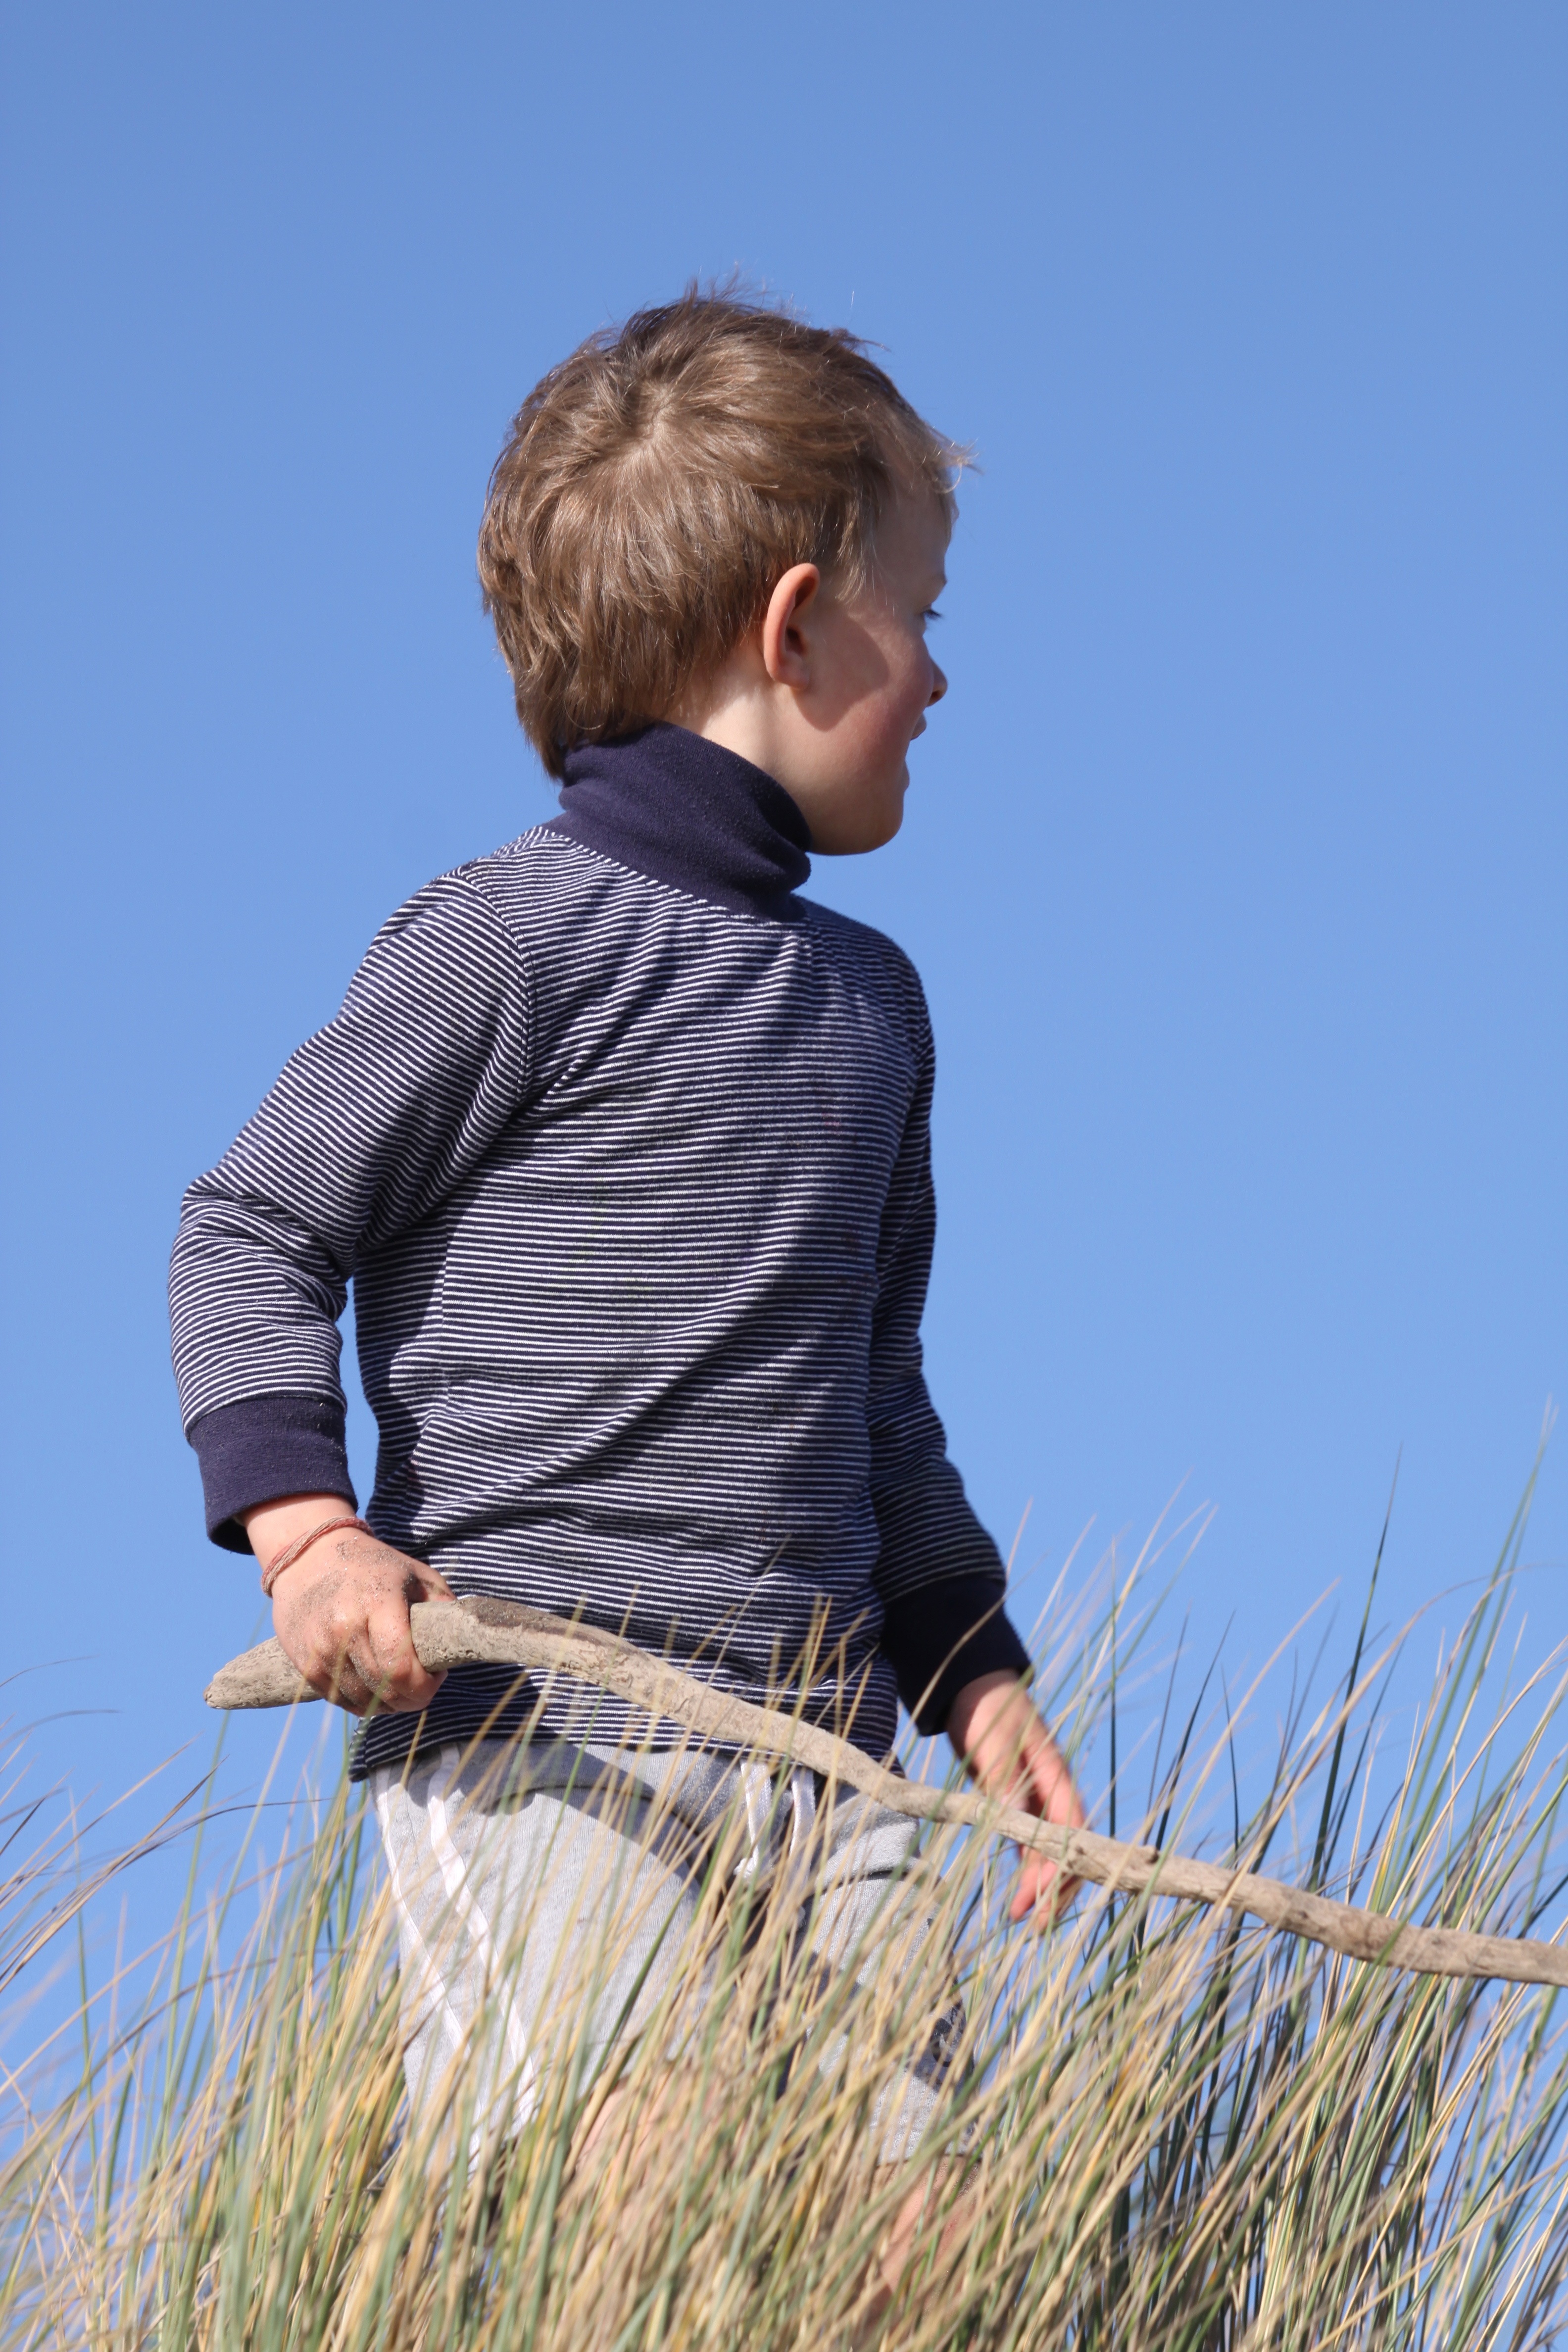
beach, sea, nature, grass, sand, ocean, silhouette, person, boy, summer, vacation, male, spring, sitting, holiday, child, childhood, son, fun, happiness, family on beach, grass family, human positions